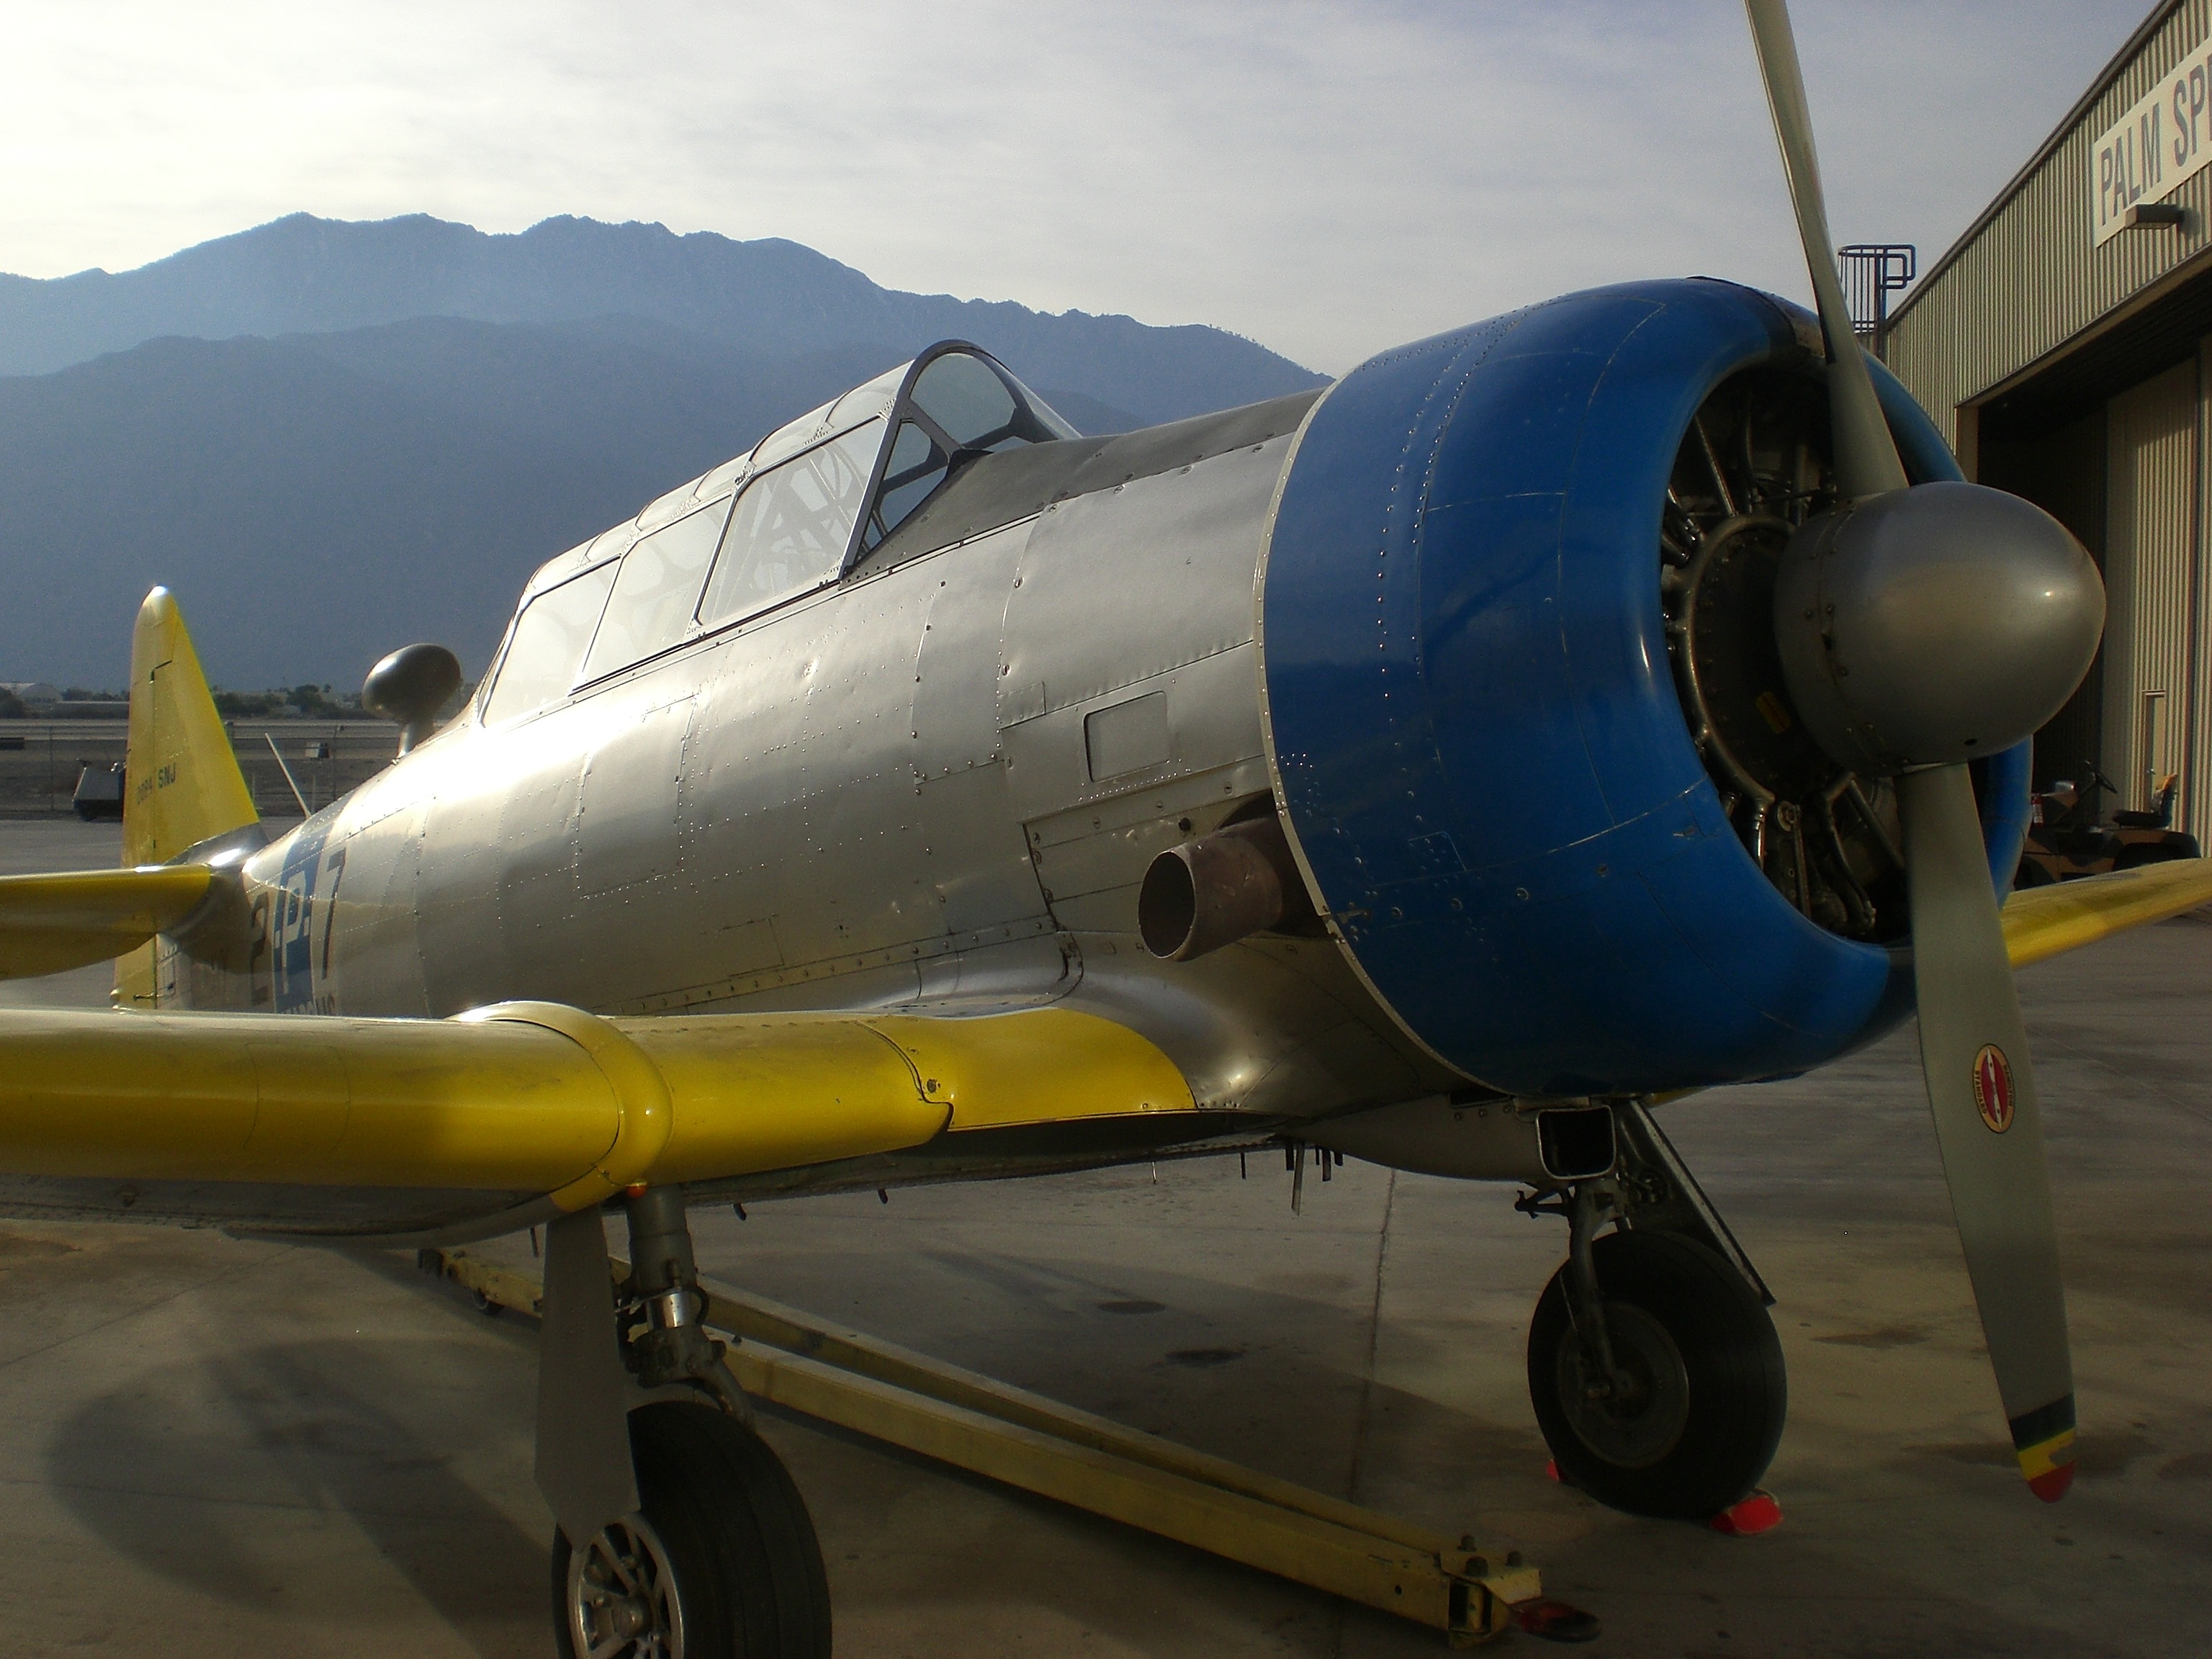
vintage, airplane, aircraft, military, vehicle, aviation, flight, trainer, air force, fighter aircraft, military aircraft, monoplane, atmosphere of earth, aerospace engineering, aircraft engine, propeller driven aircraft, north american t 6 texan